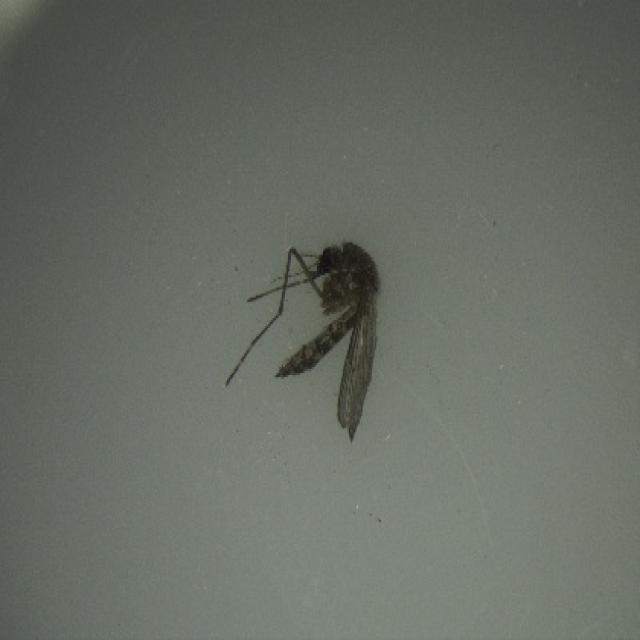
Species: aedes_vexans